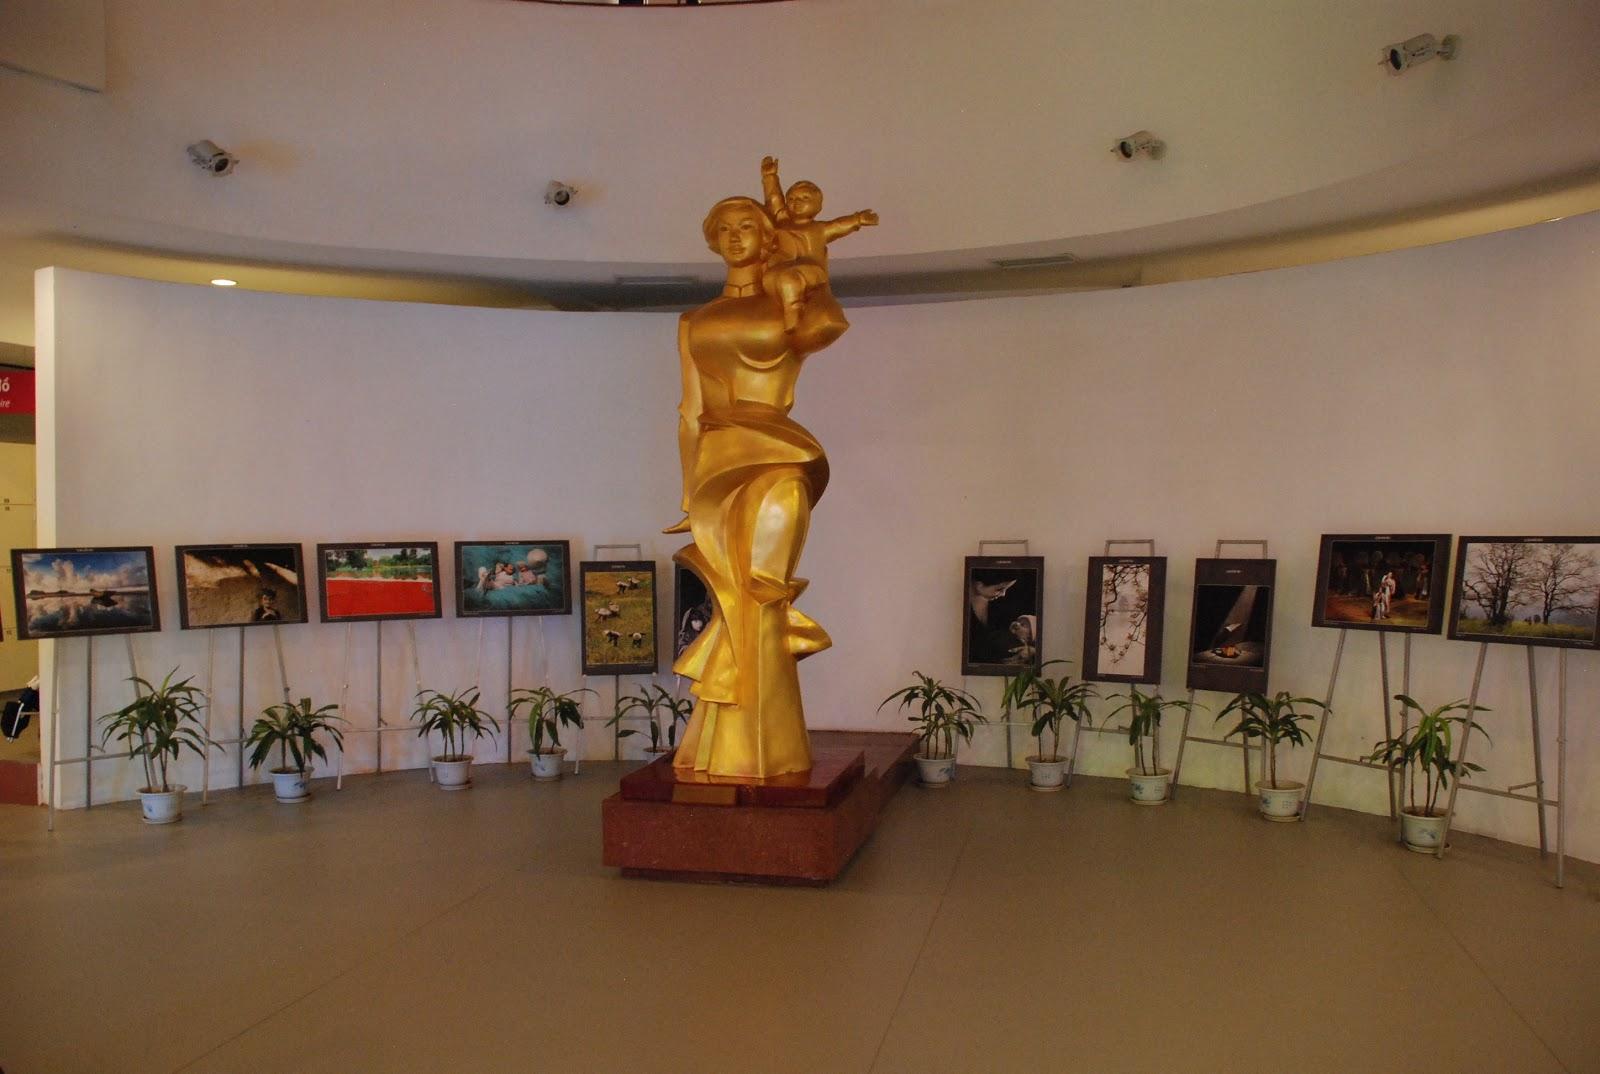
ở phía sau của bức tượng hình người là những bức tranh